Federated Moulders' (Metals) Union of Australia

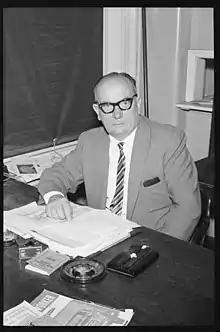
Ralph Spooner, NSW state secretary of the FMMUA, ca. 1964–5.

The union's membership reached a peak of 3,845 in 1928, before falling during the Great Depression to less than 3,300. The union estimated that two thirds of its members were totally unemployed in 1931, with the remainder generally under-employed. The decline in employment crippled the union, and workplace activism in the moulding trade was almost non-existent during the first half on the 1930s. Conditions in the industry were also seriously undermined during this period by the 1930 metal trades award, handed down by Justice Beeby, which reduced wages and shift allowances, expanded the role of semi-skilled process workers in the industry and allowed for the use of 'payment by results', or piecework, by employers. The union's name was changed in 1930 to the Federated Moulders' (Metals) Union of Australia, which would remain its title for the rest of its existence.